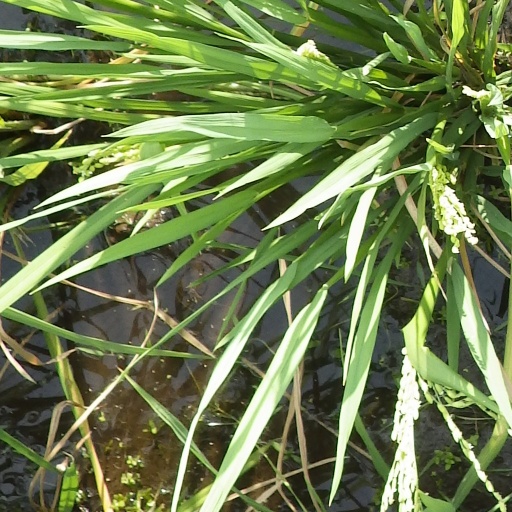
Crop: rice